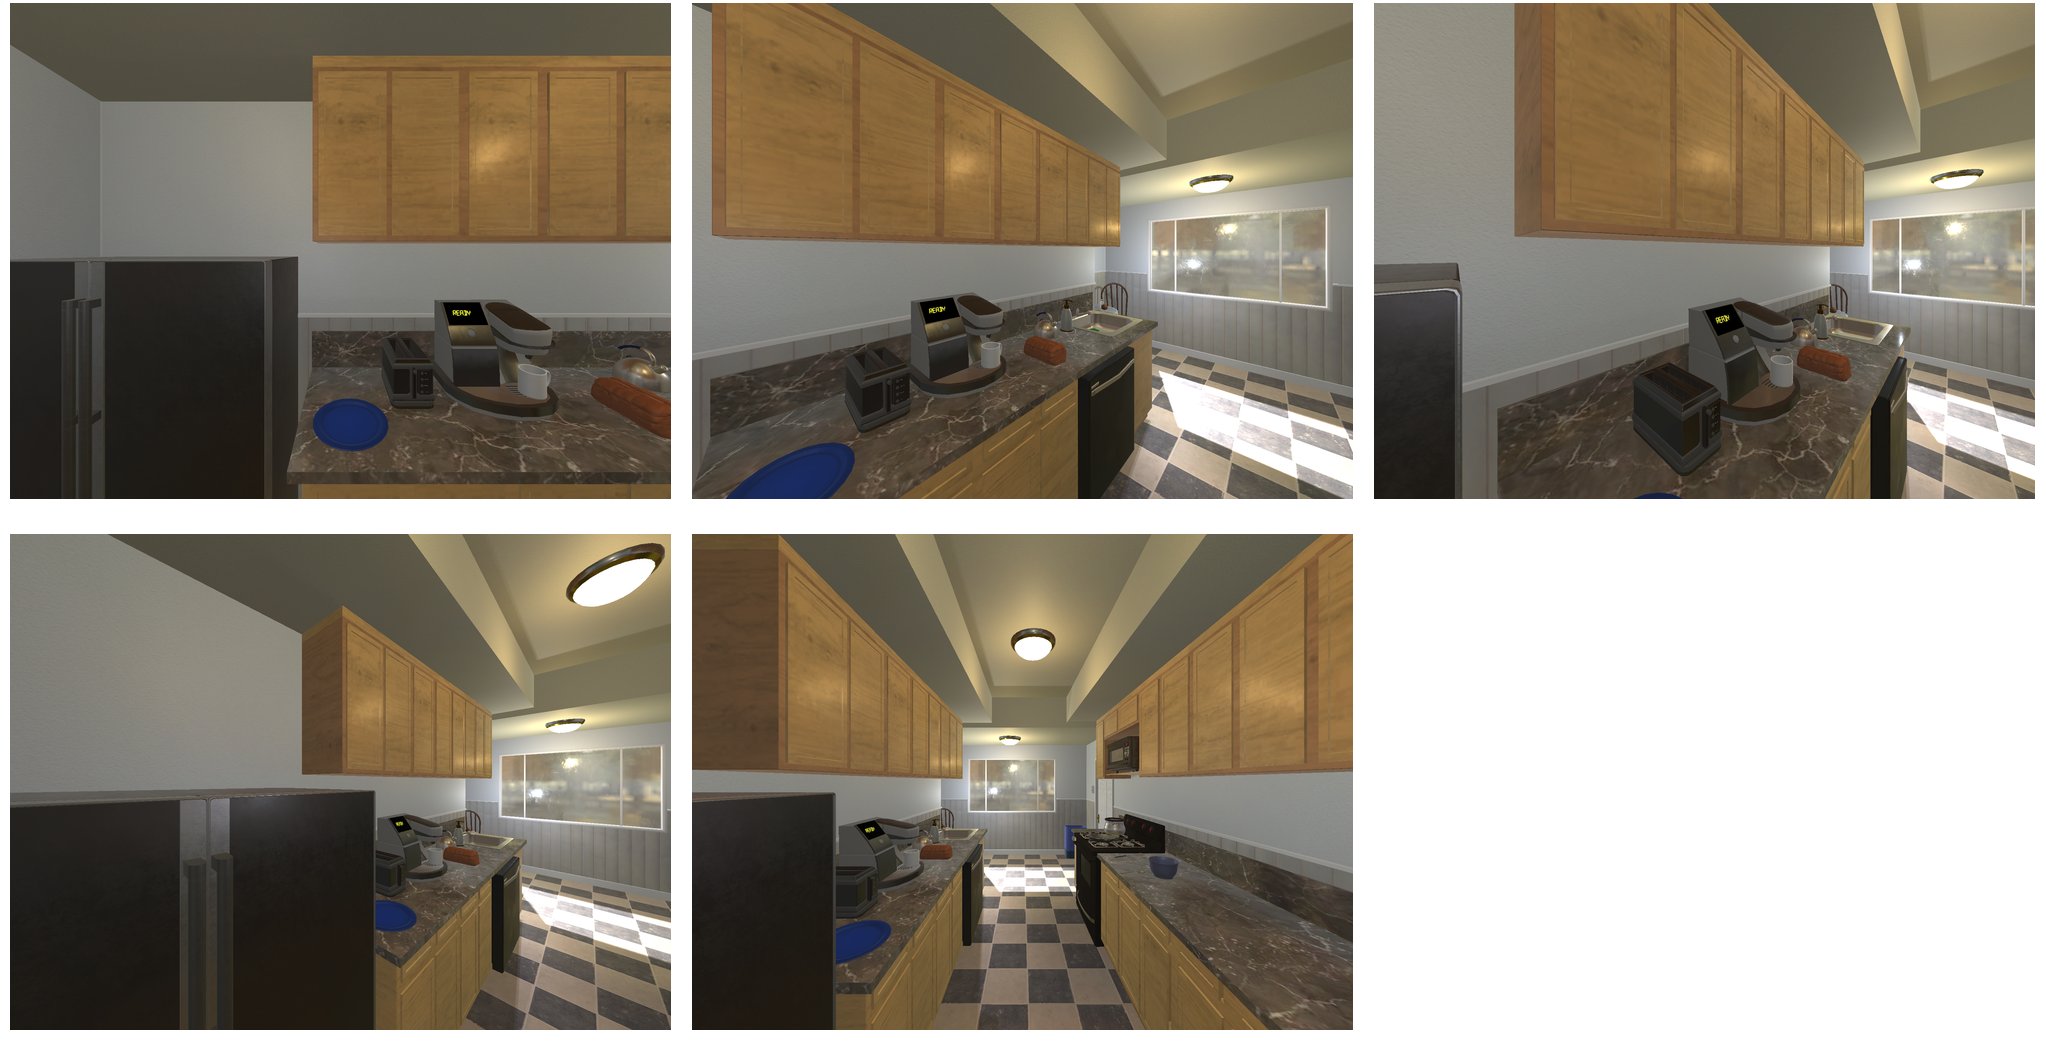Task instruction: Turn on the toaster.
Answer: {"task_instruction": "Turn on the toaster.", "nodes": ["toaster lever", "toaster"], "edges": [{"functional_relationship": "adjust", "object1": "toaster lever", "object2": "toaster", "spatial_relations": ["in_front_of", "close"], "is_touching": true}], "action_type": "push", "function_type": "device_control"}